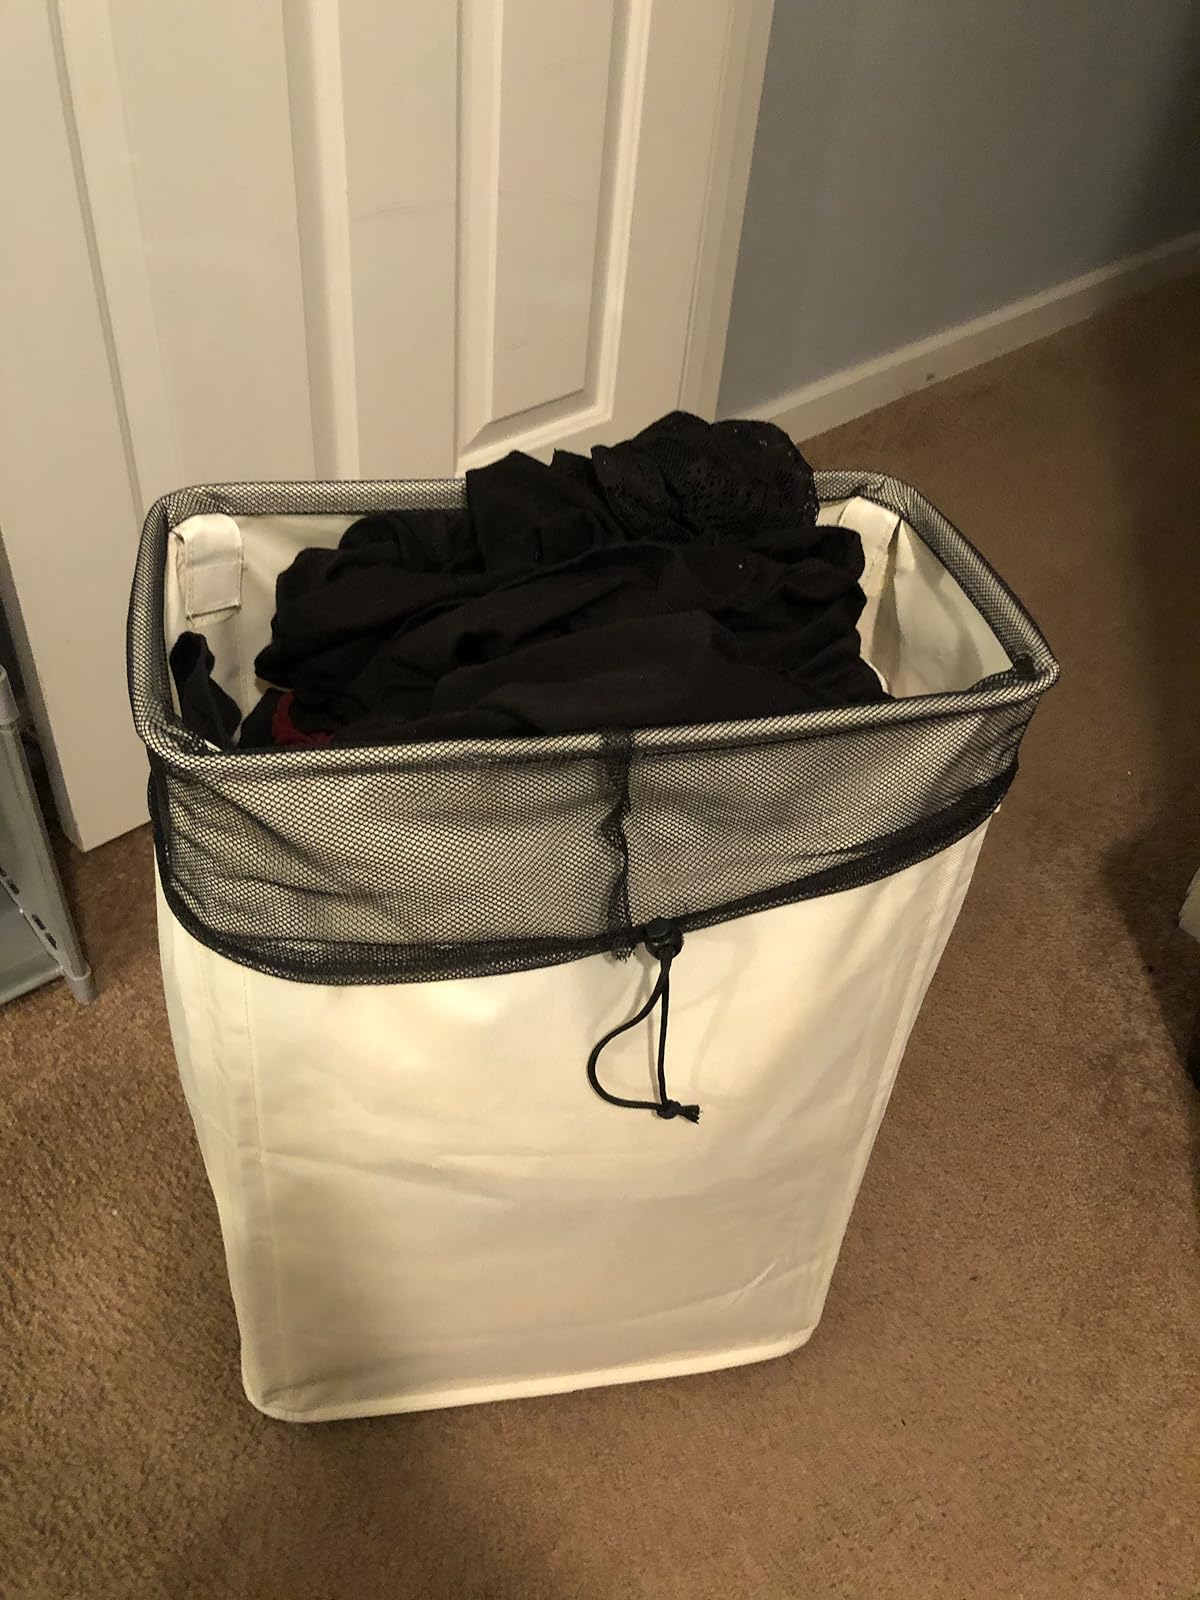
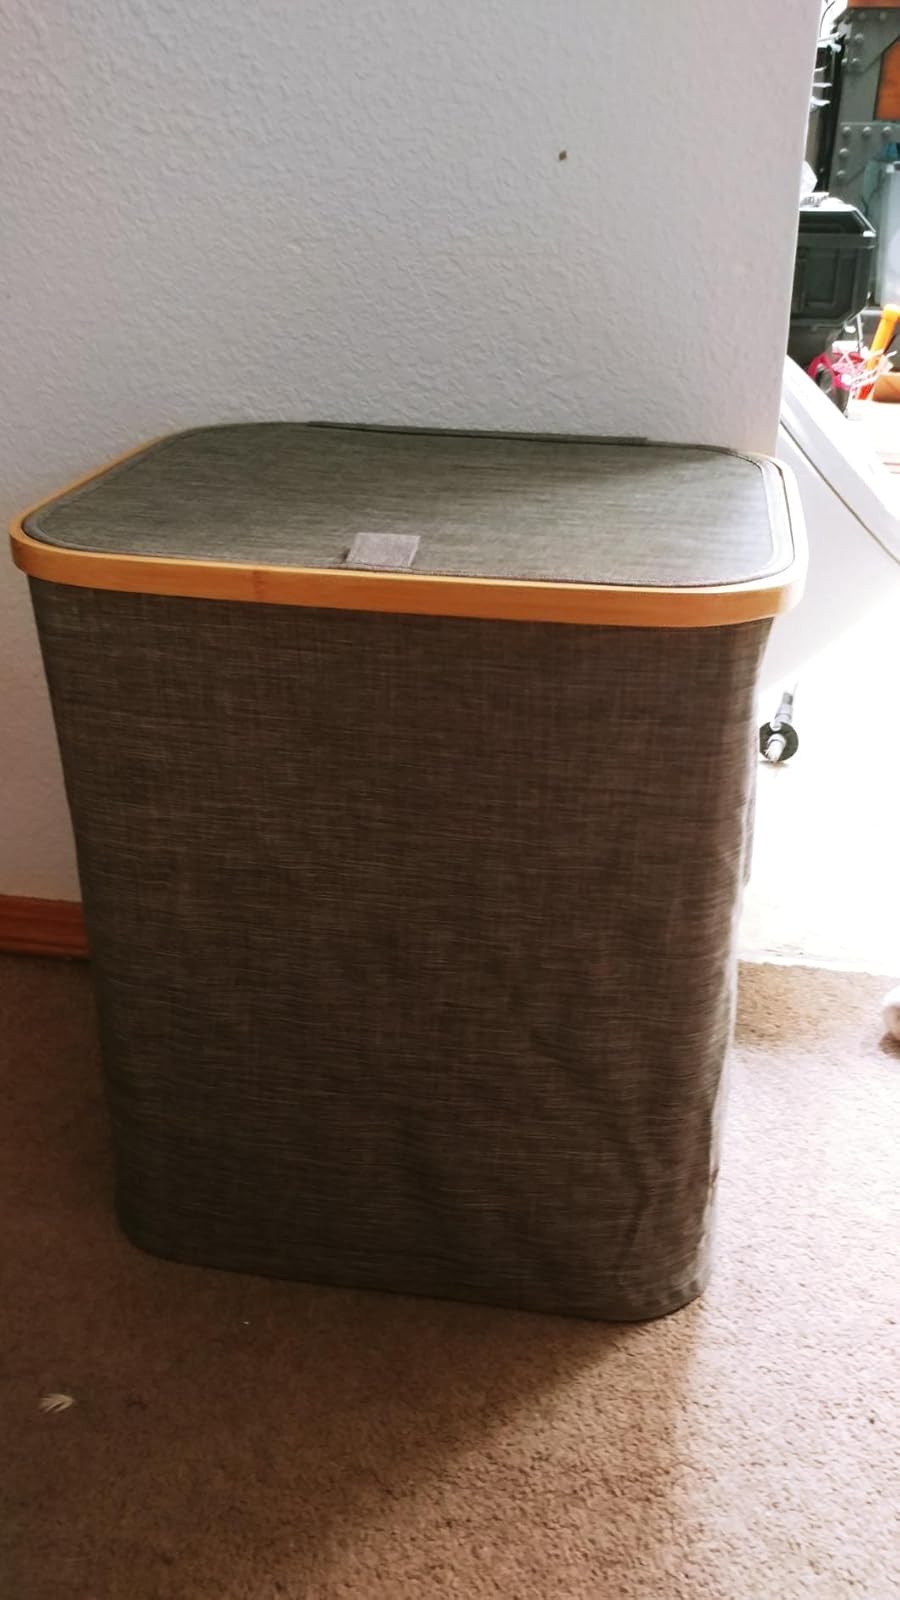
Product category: items_hamper
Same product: no